Izard County Courthouse

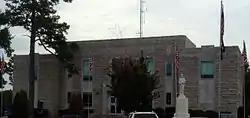

The Izard County Courthouse is located at Courthouse Square and Arkansas Highway 69 in Melbourne, the county seat of Izard County, Arkansas. It is a two-story structure, built of rusticated gray limestone, with modest Art Deco styling. The grounds include a World War I memorial featuring a marble doughboy statue erected in 1930 in front of the courthouse. It was built in 1938–1940 by crews from the National Youth Administration. It is the county's fourth courthouse, two of the first three having been destroyed by fire.